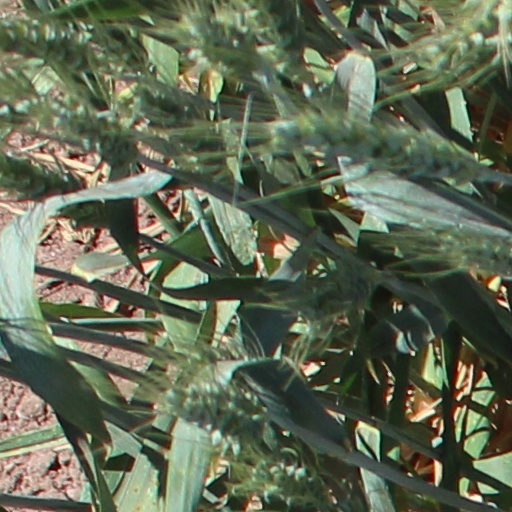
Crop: wheat